Stephen Hawking

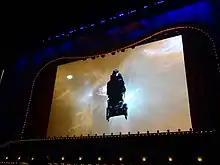
Hawking in Monty Python's "Galaxy Song" video at the comedy troupe's 2014 reunion show, "Monty Python Live (Mostly)"

In late 2006, Hawking revealed in a BBC interview that one of his greatest unfulfilled desires was to travel to space. On hearing this, Richard Branson offered a free flight into space with Virgin Galactic, which Hawking immediately accepted. Besides personal ambition, he was motivated by the desire to increase public interest in spaceflight and to show the potential of people with disabilities. On 26 April 2007, Hawking flew aboard a specially-modified Boeing 727–200 jet operated by Zero-G Corp off the coast of Florida to experience weightlessness. Fears that the manoeuvres would cause him undue discomfort proved incorrect, and the flight was extended to eight parabolic arcs. It was described as a successful test to see if he could withstand the g-forces involved in space flight. At the time, the date of Hawking's trip to space was projected to be as early as 2009, but commercial flights to space did not commence before his death.